Scandal (TV series)

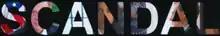

Scandal is an American political thriller television series starring Kerry Washington. Created by Shonda Rhimes, it aired on ABC from April 5, 2012, to April 19, 2018, for 124 episodes over seven seasons. Kerry Washington's Olivia Pope is partially based on former George H. W. Bush administration press aide Judy Smith, who was a co-executive producer.